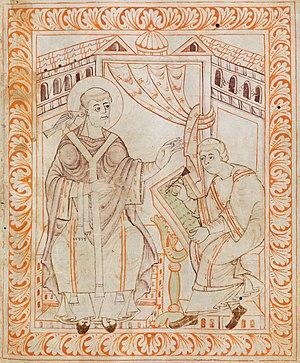
Augustin d'Hippone ou Saint Augustin, né le 13 novembre 354 à Thagaste, un municipe de la province d'Afrique, et mort le 28 août 430 à Hippone, est un philosophe et théologien chrétien romain de la classe aisée. Avec Ambroise de Milan, Jérôme de Stridon et Grégoire le Grand, il est l'un des quatre Pères de l'Église occidentale et l’un des trente-six docteurs de l’Église.
Le Gregorius præsul est un poème en latin qui se trouve dans de nombreux manuscrits du chant grégorien, principalement au IXᵉ siècle dans le royaume carolingien. Il s'agit d'un texte attribuant l'auteur du livre au pape saint Grégoire Iᵉʳ.
Le mot colombe est un terme très général du vocabulaire courant en français qui ne correspond pas exactement à un niveau de classification scientifique. C'est-à-dire qu'il s'agit d'un nom vernaculaire dont le sens est ambigu en biologie car utilisé pour désigner seulement une partie des oiseaux classés dans la sous-famille des Colombinés.
L'Ad te levavi est un introït dans le répertoire du chant grégorien. Selon la tradition de l'Église, il s'agit du premier chant du l'année liturgique, pour le premier dimanche de l'Avent.
En musique, la chironomie est la direction des musiciens par des mouvements de mains, en particulier pour les chœurs. Le verbe grec χειρονομειν signifie « mouvoir les mains en cadence ».
Le chant chrétien joue un rôle fondamental dans l'histoire de la musique occidentale et dans celle de la musique religieuse. La première période est déterminée par les plus anciens documents musicographiques : on peut y relever les archétypes de la culture musicale occidentale incluant l'échelle des sept tons et les proportions rythmiques de valeur binaire et ternaire.
L'Orgue Mystique – 51 offices de l'année liturgique inspirés du chant grégorien et librement paraphrasés – est un cycle de 253 pièces pour orgue composées entre 1927 et 1932 par Charles Tournemire.
Le chant grégorien est le chant liturgique officiel de l'Église catholique dans le rite romain. Issu du chant vieux-romain et du chant gallican, il reste pratiqué de nos jours dans certaines églises paroissiales ainsi que dans certaines communautés religieuses et abbayes.
Le Moyen Âge est une période de l'histoire de l'Europe, s'étendant de la fin du Vᵉ siècle à la fin du XVᵉ siècle, qui débute avec le déclin de l'Empire romain d'Occident et se termine par la Renaissance et les Grandes découvertes. Située entre l'Antiquité et l'époque moderne, la période est subdivisée entre le haut Moyen Âge, le Moyen Âge central et le Moyen Âge tardif.